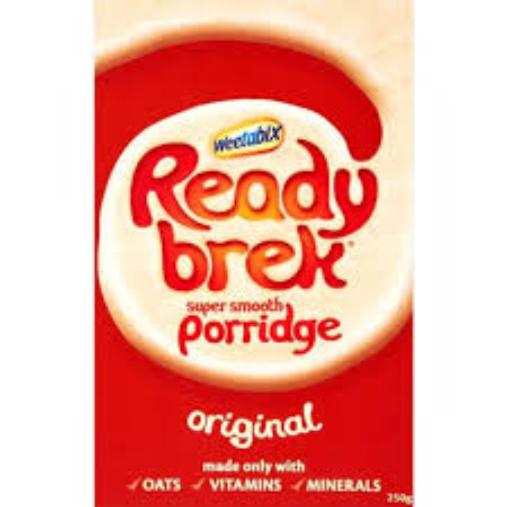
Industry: Food